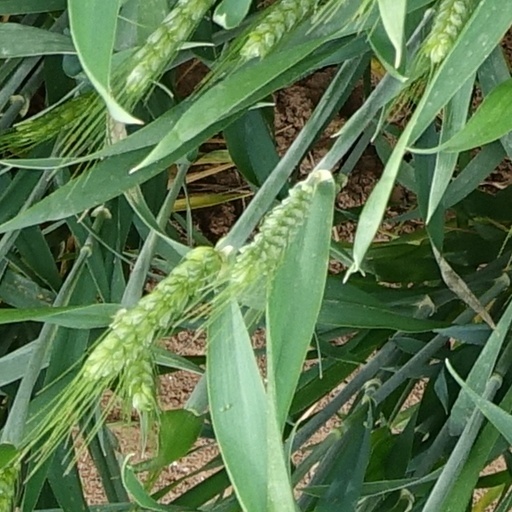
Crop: wheat